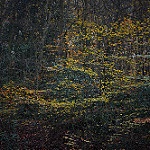
Label: forest